Indigenous peoples in Brazil

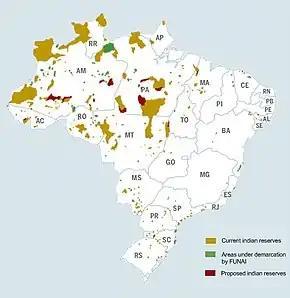
Map of Indigenous territories in Brazil.

Jesuit priests arrived with the first Governor General as clerical assistants to the colonists, with the intention of converting the Indigenous people to Catholicism. They argued that the Indigenous people should be regarded as human and succeeded in obtaining a Papal bull, "Sublimis Deus," which declared that, regardless of their beliefs, they should be recognized as fully rational human beings with rights to freedom and private property, and thus should not be enslaved.